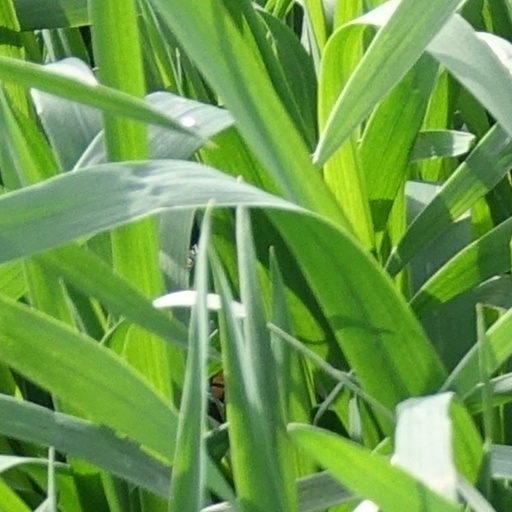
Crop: wheat